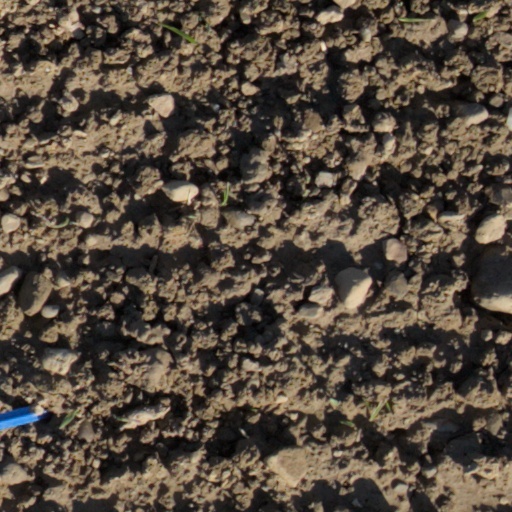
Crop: wheat